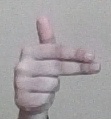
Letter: ghain